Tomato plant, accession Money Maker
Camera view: horizontal (90 deg, fisheye); turntable rotation: 300 degrees
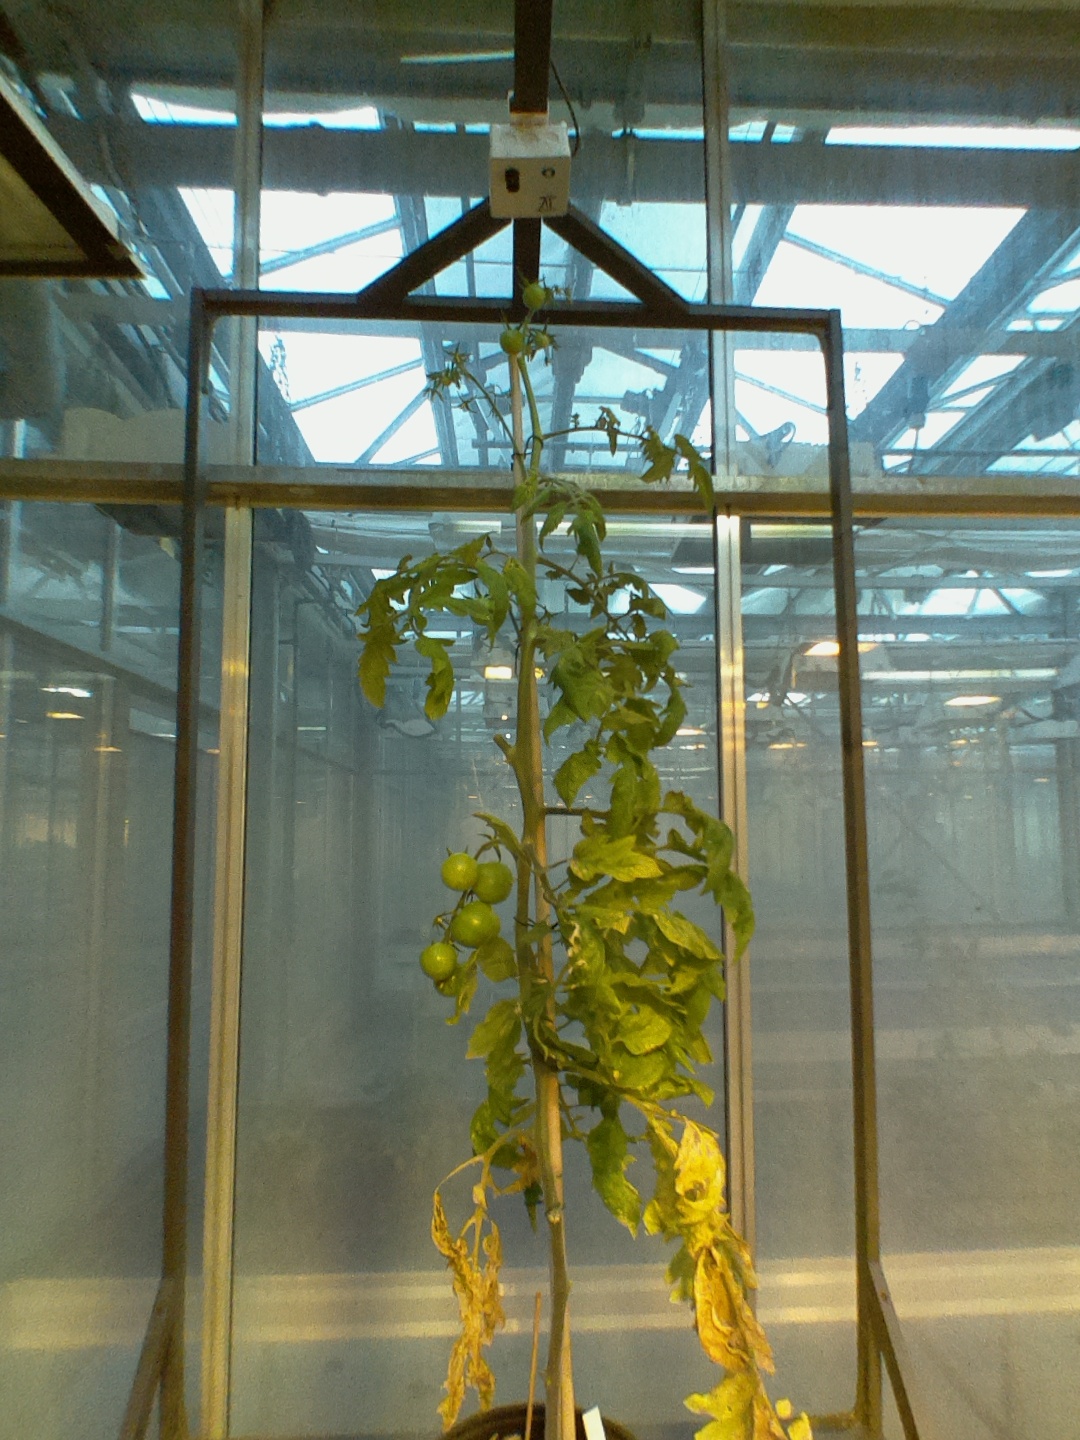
BBCH growth stage 79: 90% -100% of final fruit size